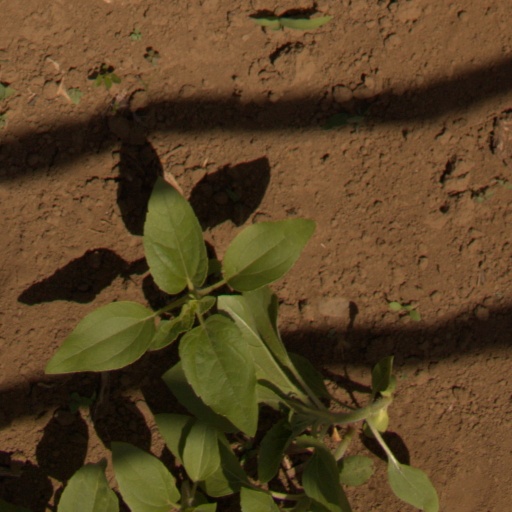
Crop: Jerusalem artichoke